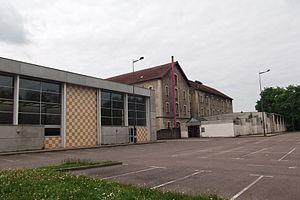
La maison des associations de Vesoul (Haute-Saône, Franche-Comté)
Le sport à Vesoul est particulièrement renommé et diversifié notamment grâce au multiples clubs réputés et équipements sportifs d'importance que compte la ville-préfecture de la Haute-Saône. Vesoul a été élue « Ville la plus sportive de France » en 2001.
La Maison des associations de Vesoul est l'un des principaux complexes sportifs de Vesoul, dans la Haute-Saône.